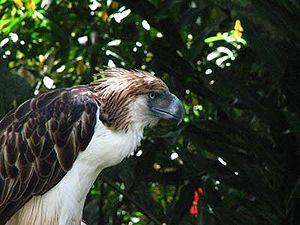
Un animal national est un animal choisi par une communauté comme son emblème en raison de sa représentativité, soit parce qu'il est caractéristique du territoire considéré, soit encore pour la Nouvelle Zélande le kiwi. Certains pays ont plusieurs animaux nationaux.
Les symboles nationaux des Philippines, comme définis dans l’acte républicain nᵒ 8491 de 1998, incarnent les idéaux et traditions nationaux et expriment les principes de souveraineté et de solidarité nationale. Les symboles officiellement cités dans la loi sont le drapeau national, les armoiries, l’hymne national, et la devise. De plus, la Constitution établit le filipino comme langue nationale du pays. Cinq autres symboles nationaux ont été reconnus séparément par d’autres lois ou décrets : la sampaguita comme fleur nationale, le narra comme arbre national, l’aigle des Philippines comme oiseau national, la perle des Philippines comme gemme nationale et l’arnis comme sport et art martial national.
Le Pithécophage des Philippines, communément appelé Aigle des singes, est une espèce de rapaces endémique des Philippines. C'est la seule espèce du genre Pithecophaga. Il a été décrit en 1896 par William Robert Ogilvie-Grant.